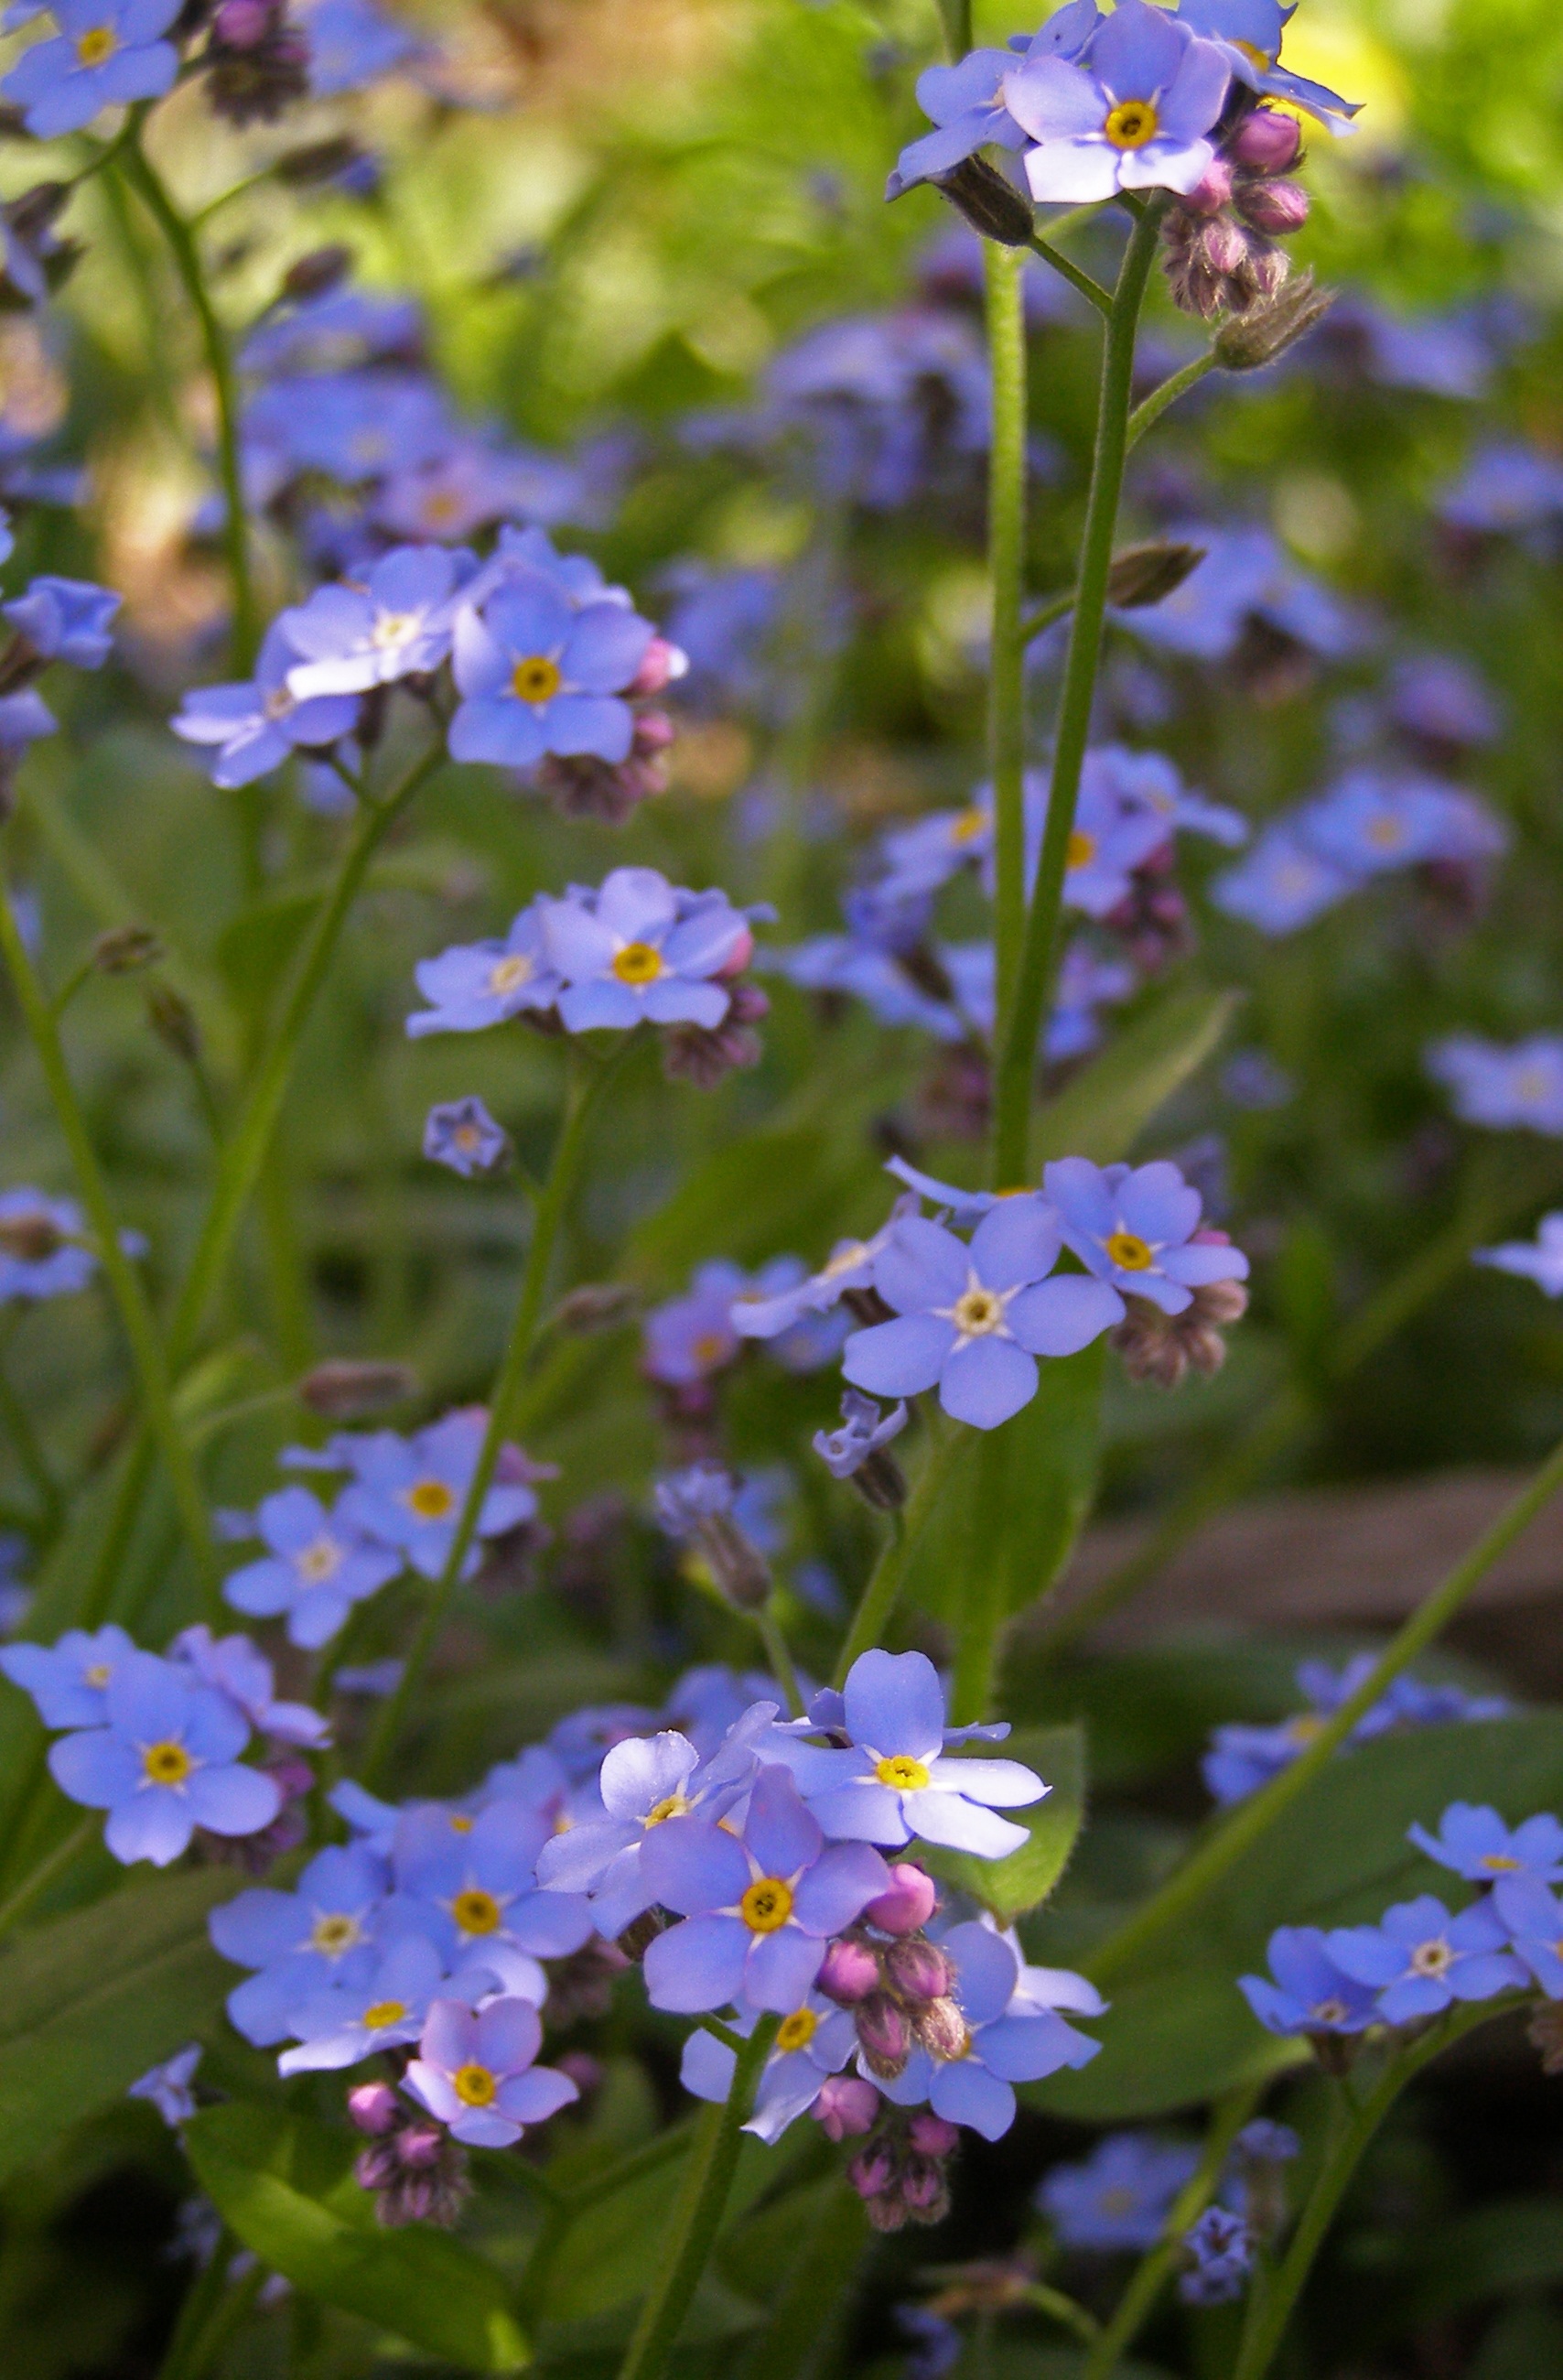
nature, plant, meadow, flower, spring, botany, blue, flora, wildflower, flowers, forget me not, wildflowers, myosotis, small flowers, flowering plant, nots, borage family, annual plant, land plant, english lavender, dame's rocket